So Proudly We Hail!

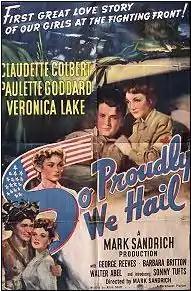
Theatrical release poster

So Proudly We Hail! is a 1943 American war film directed and produced by Mark Sandrich from a screenplay by Allan Scott based on the book "I Served on Bataan" by Lieutenant Colonel Juanita Redmond. Claudette Colbert, Paulette Goddard, and Veronica Lake star as American Red Cross nurses sent to the Philippines during the early days of World War II. George Reeves and Sonny Tufts (in his film debut) also star in major supporting roles.